Paris by Night 97

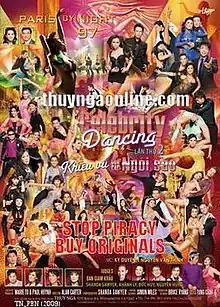
PBN 97 DVD Cover

Paris By Night 97 - Khiêu Vũ Của Các Ngôi Sao 2 ("Celebrity Dancing 2") is a "Paris By Night" program produced by Thúy Nga that was filmed at Knott's Berry Farm on April 22, 2009 and released onto DVD September 7, 2009. The show was approximately 5 hours and was MC'ed by Nguyễn Văn Thinh and Nguyễn Cao Kỳ Duyên.